Hokus Pokus (1949 film)

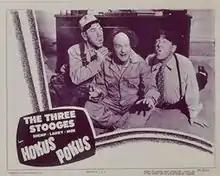

Hokus Pokus is a 1949 short subject directed by Jules White starring American slapstick comedy team The Three Stooges (Moe Howard, Larry Fine and Shemp Howard). It is the 115th entry in the series released by Columbia Pictures starring the comedians, who released 190 shorts for the studio between 1934 and 1959.